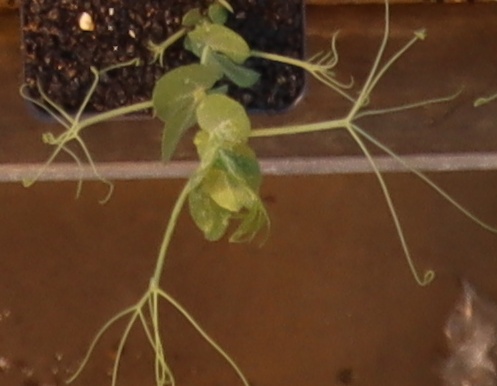
Label: Field Pea